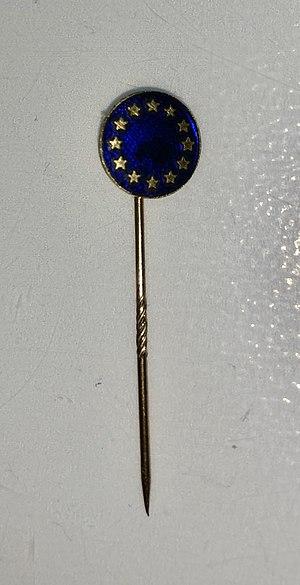
Pin's Union Européenne ayant appartenu à Emmanuel Fouyet
Emmanuel Fouyet, né le 2 mars 1899 et mort le 3 juillet 1985 à Brest, est un homme politique français. Il fut chef de la Résistance française dans le Finistère. De ce fait, il devient Député français du Finistère dès 1945, avec la mission de reconstruire la France d'après-guerre. Il est réélu en 1946 et en 1951.